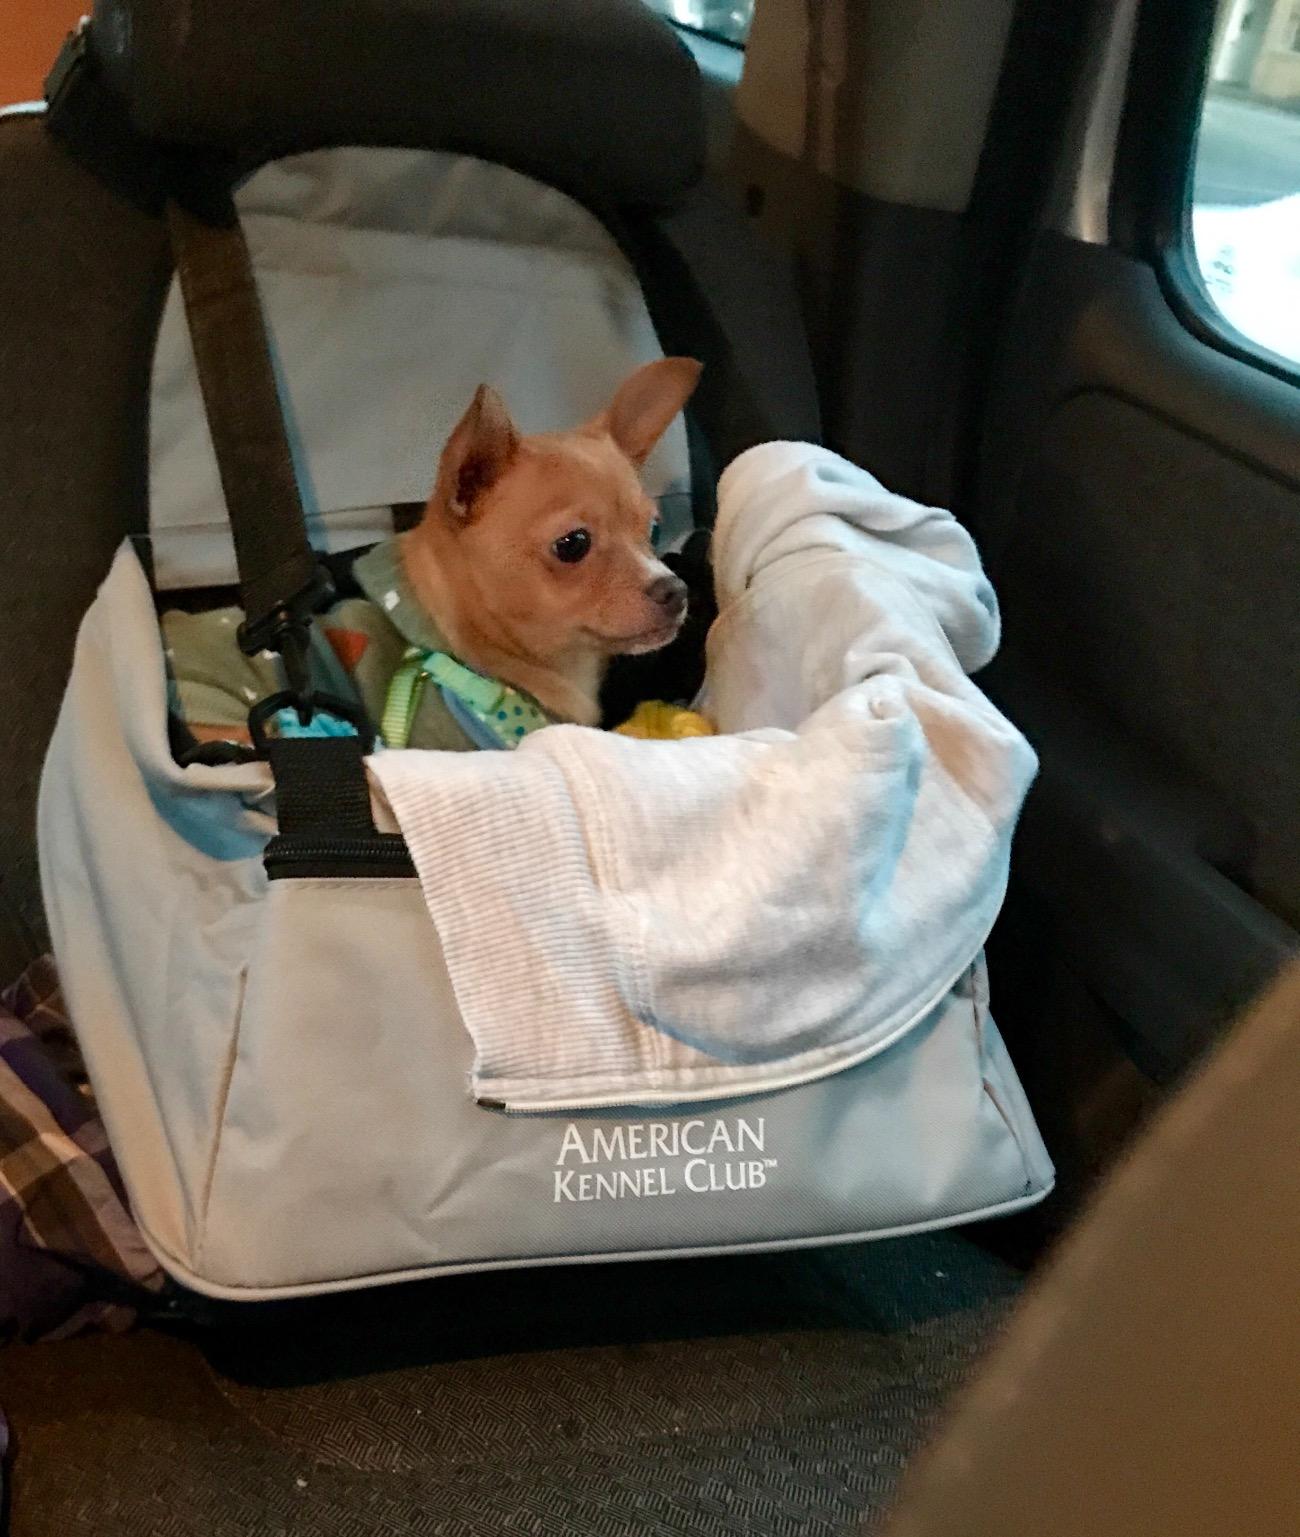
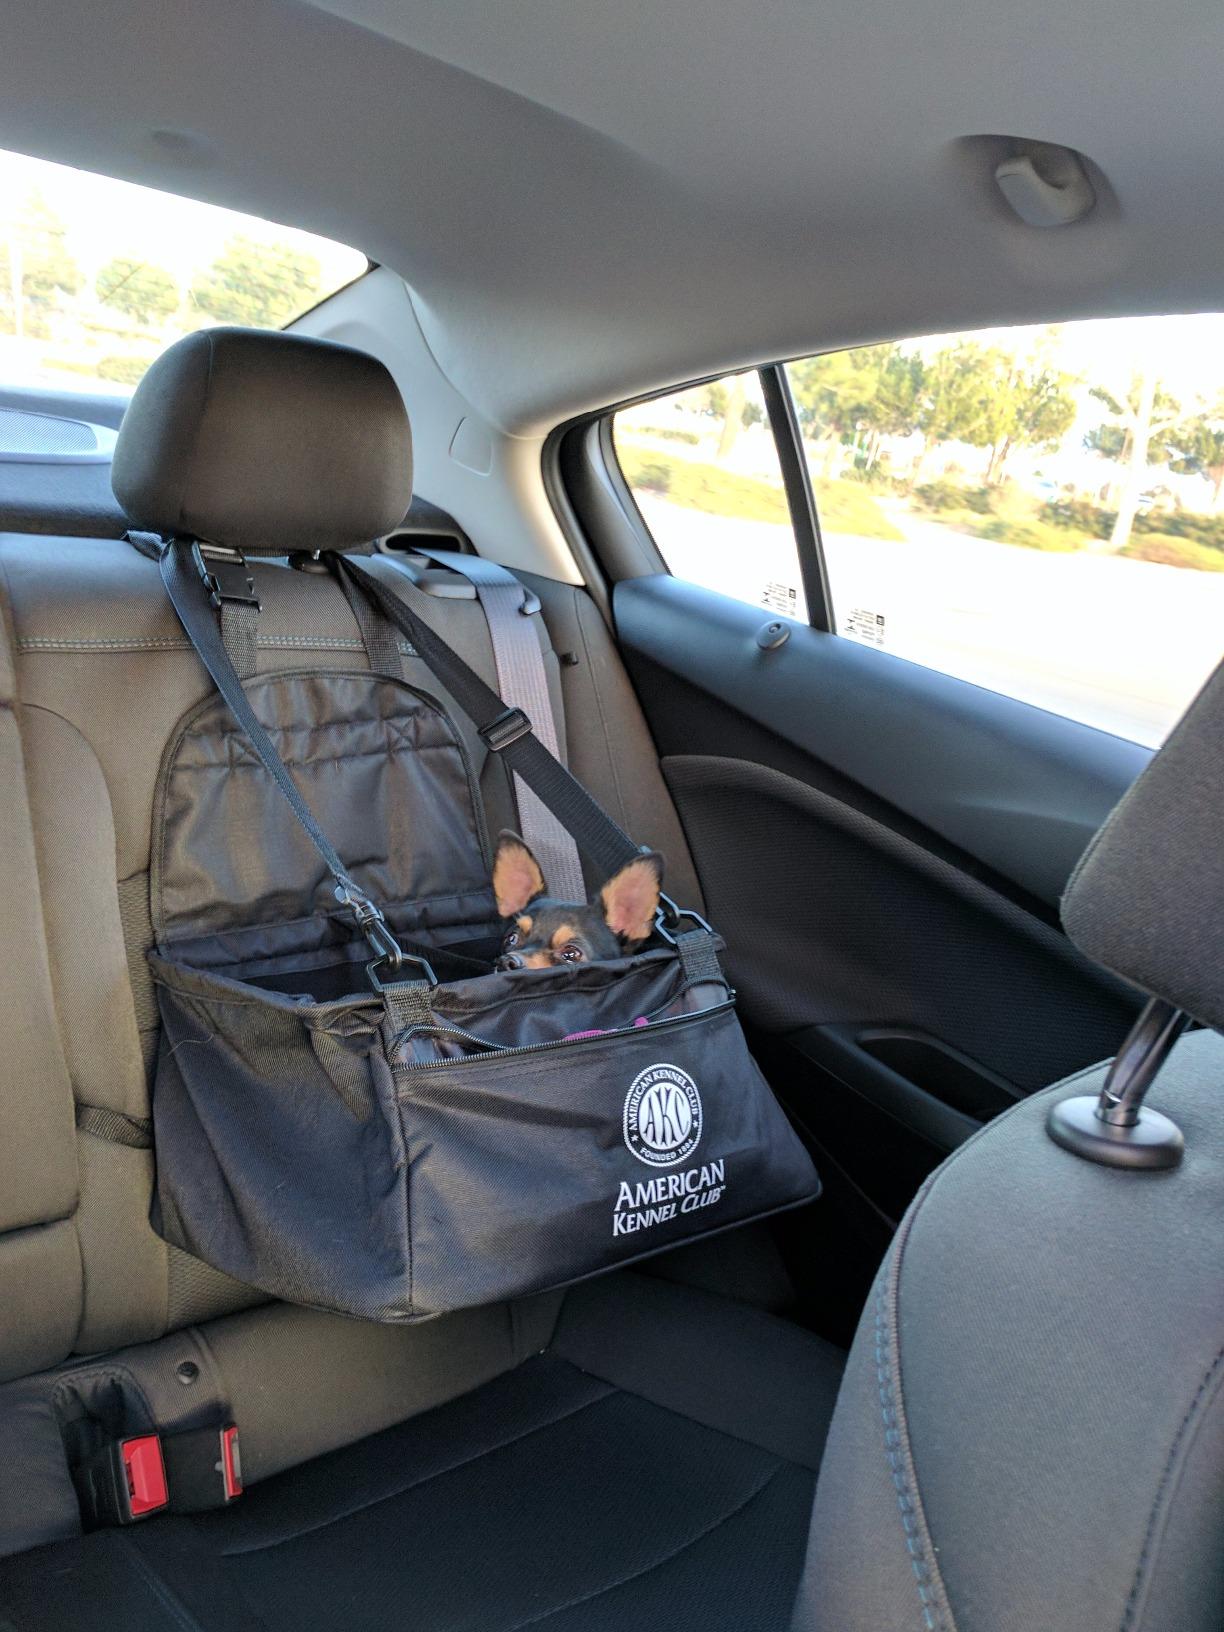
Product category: items_kennel
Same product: no